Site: brandenburg
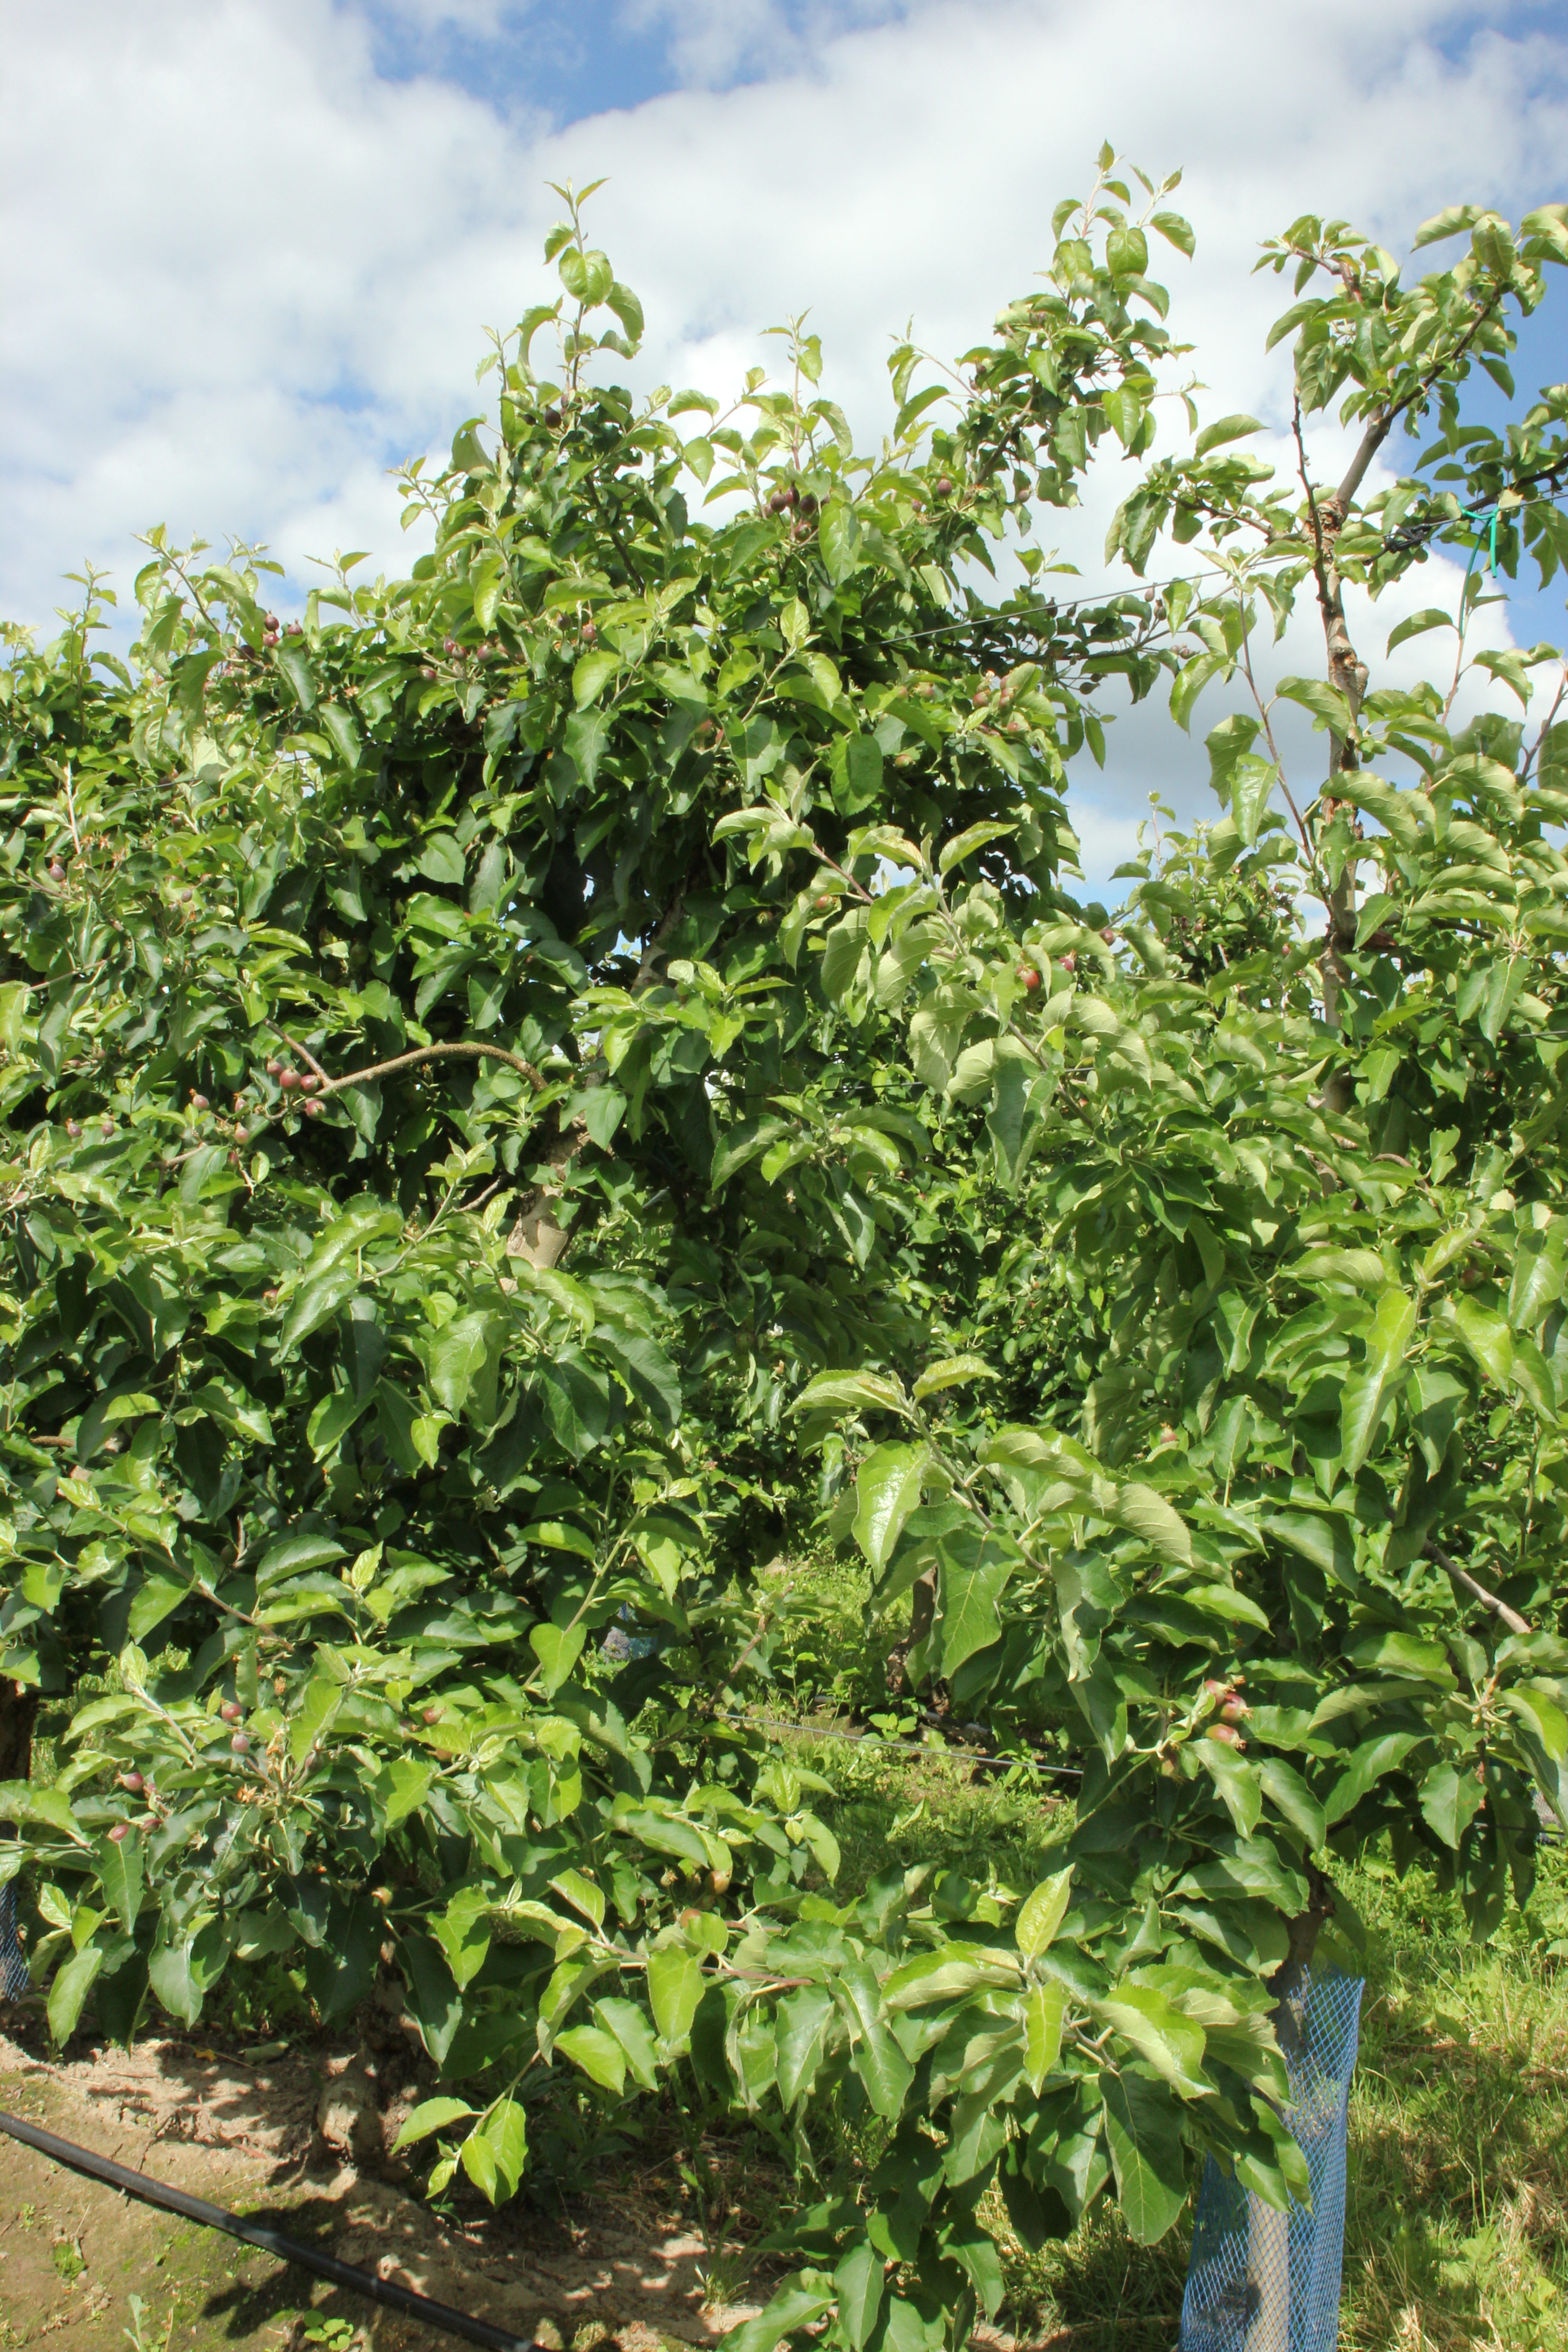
Growth stage (BBCH 72): Development of fruit